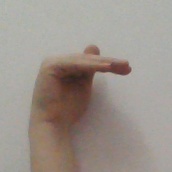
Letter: khaa